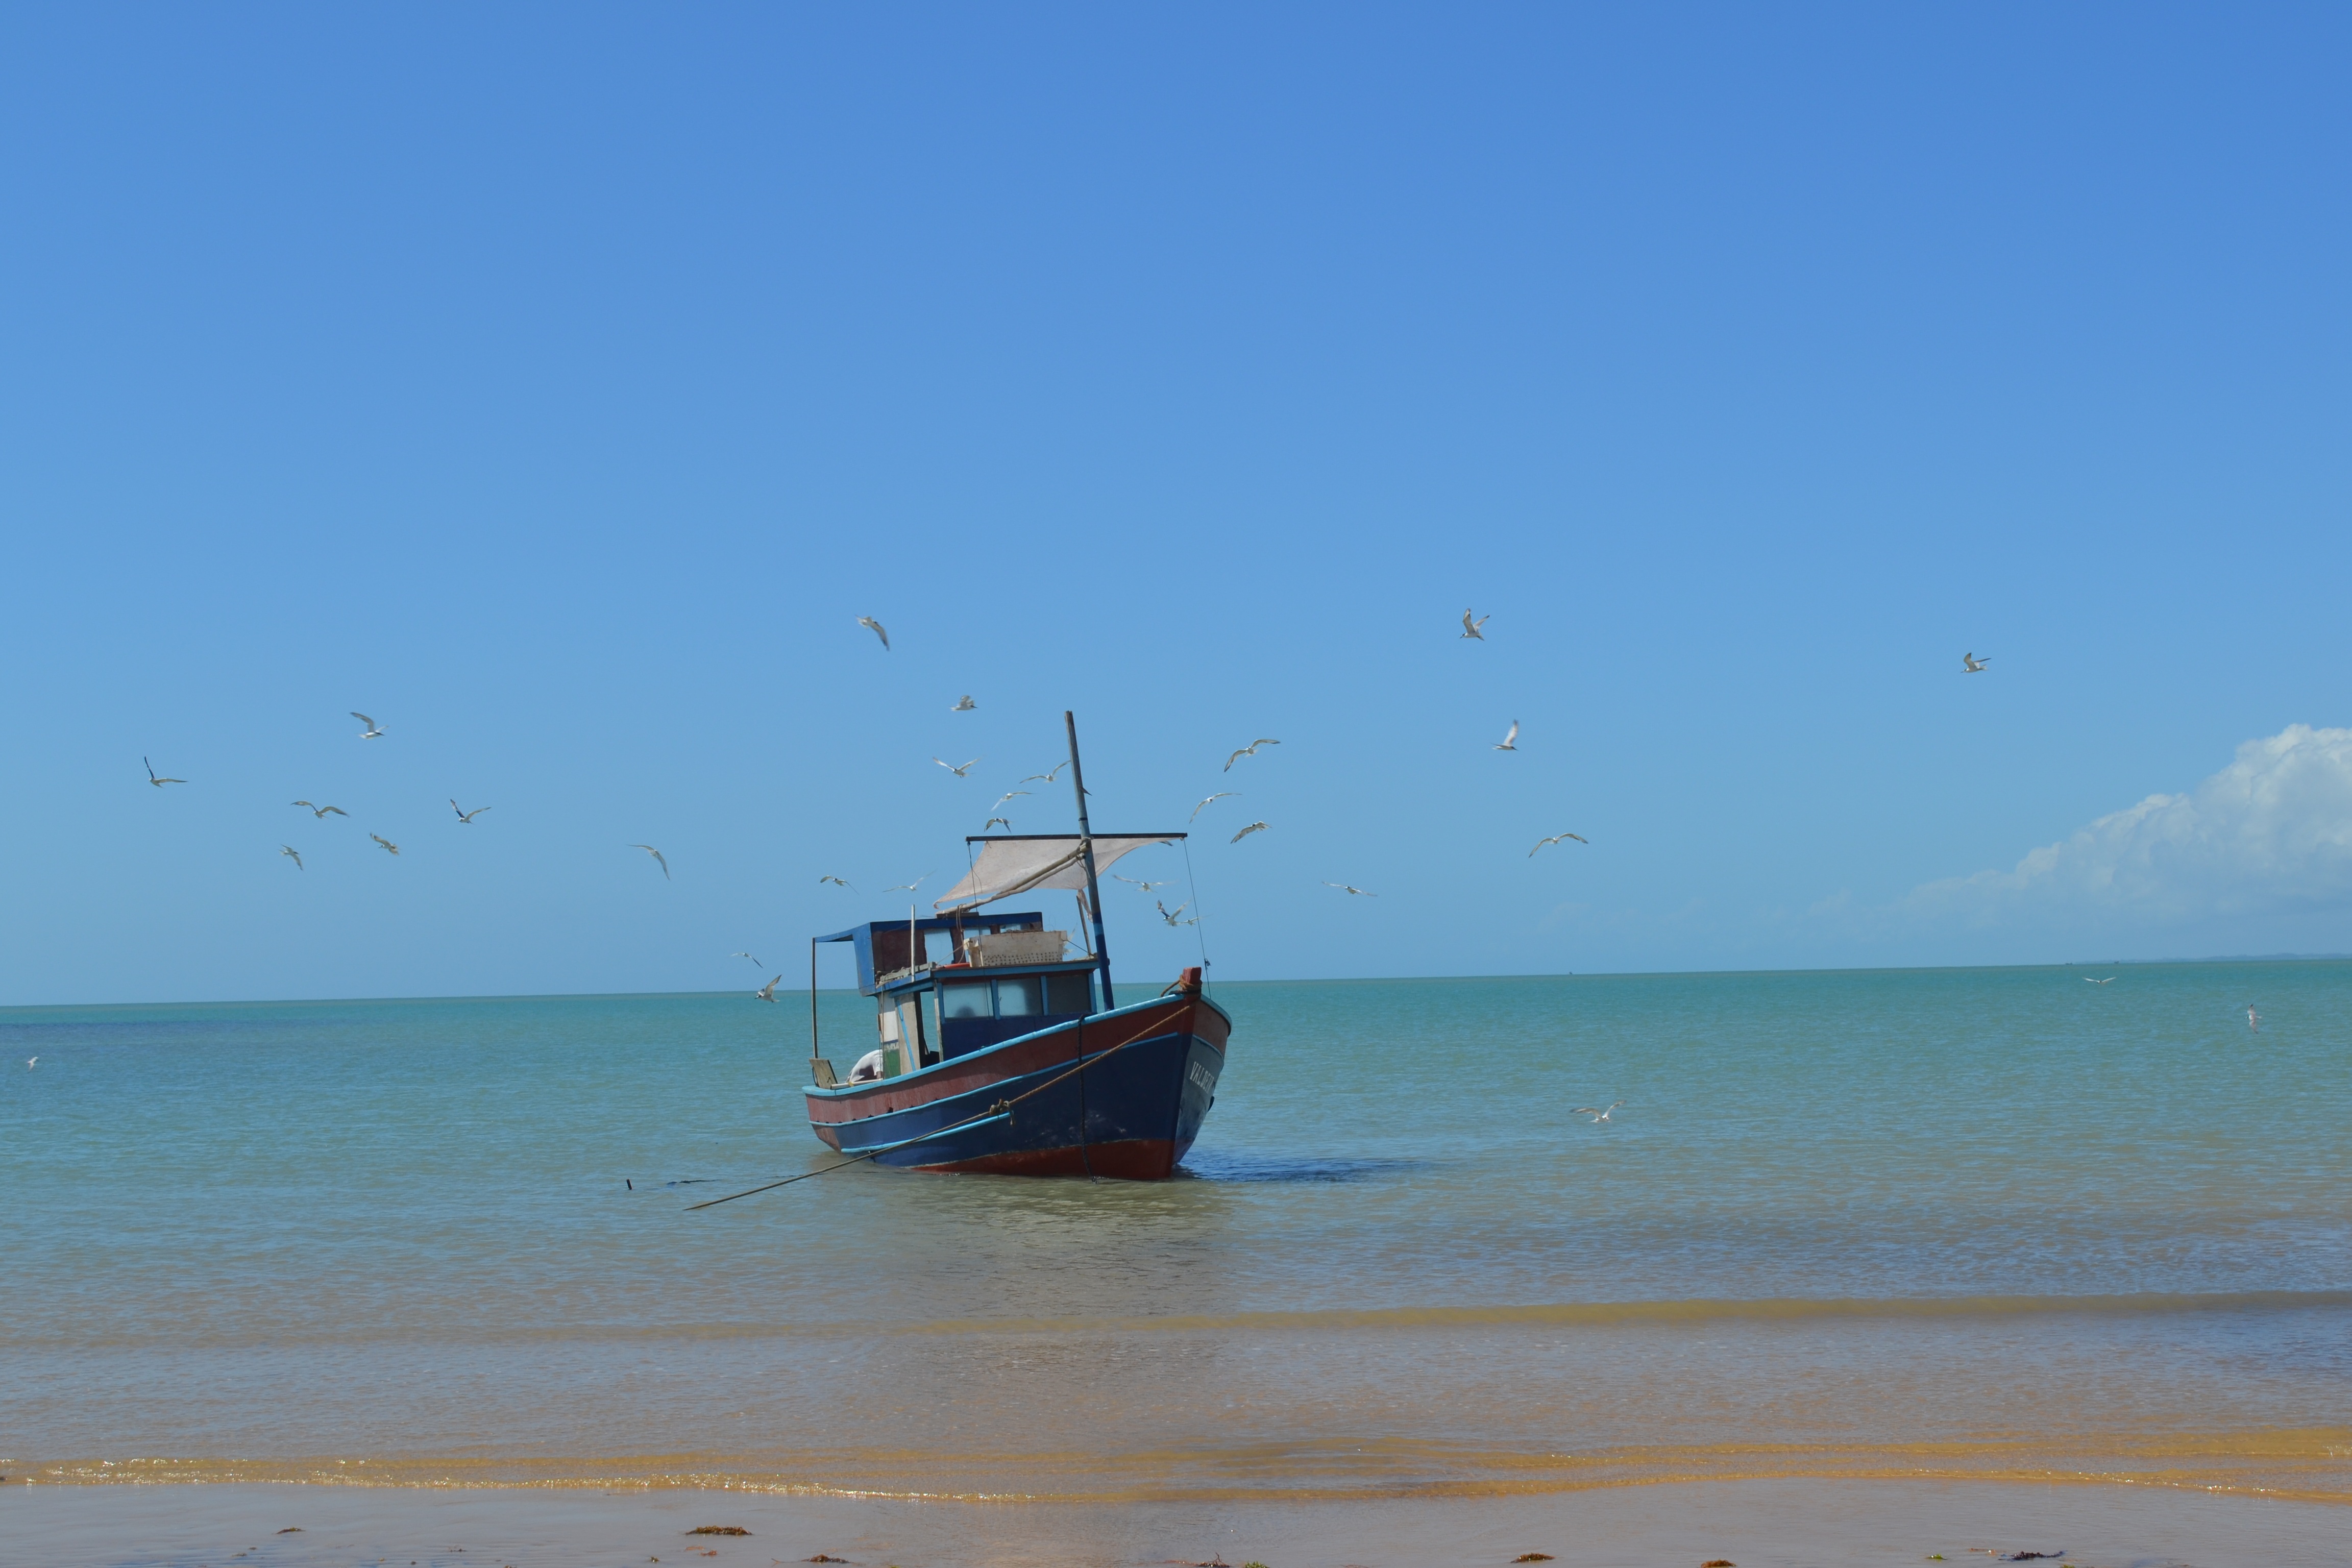
beach, sea, coast, ocean, boat, shore, vessel, vehicle, fishing, fisherman, bay, trip, body of water, mar, litoral, bahia, watercraft, fishing vessel